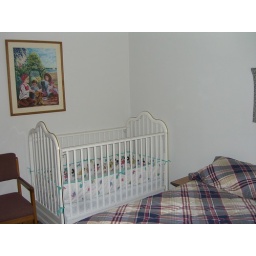
View of the bed in the smaller bedroom